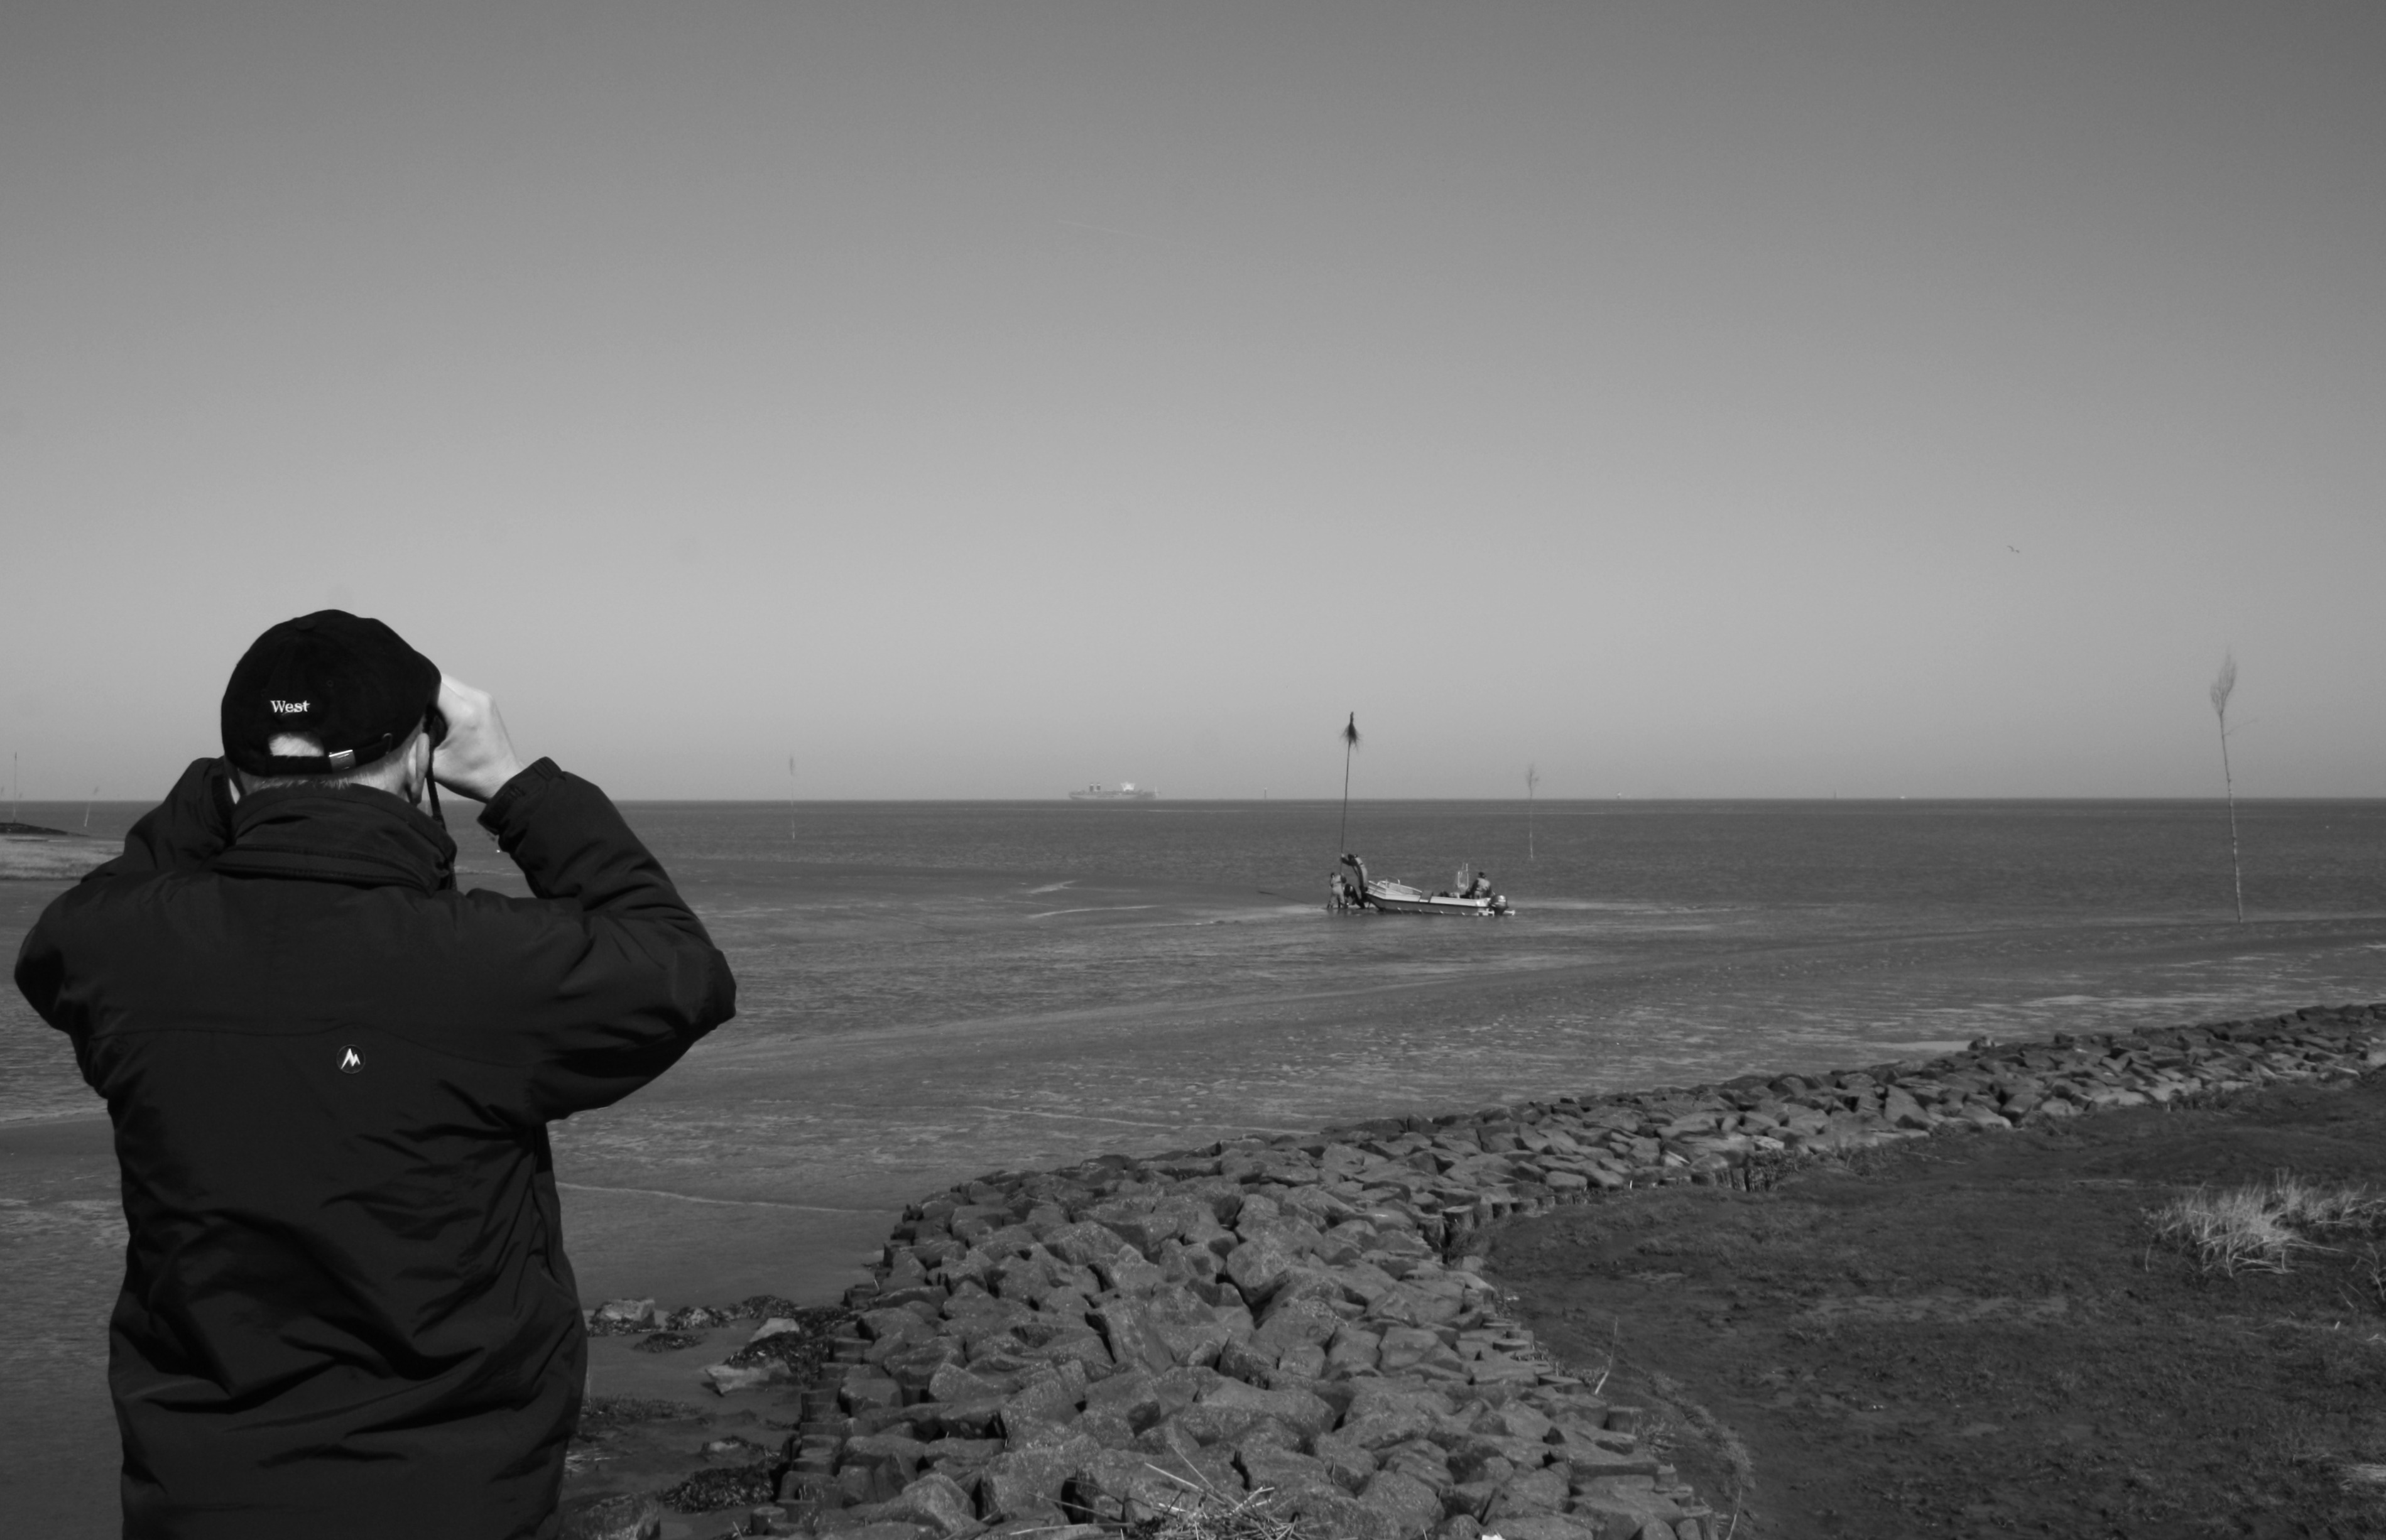
watch, man, beach, sea, coast, water, sand, ocean, horizon, black and white, white, photography, wave, wind, black, monochrome, lifeboat, photograph, observer, weser, monochrome photography